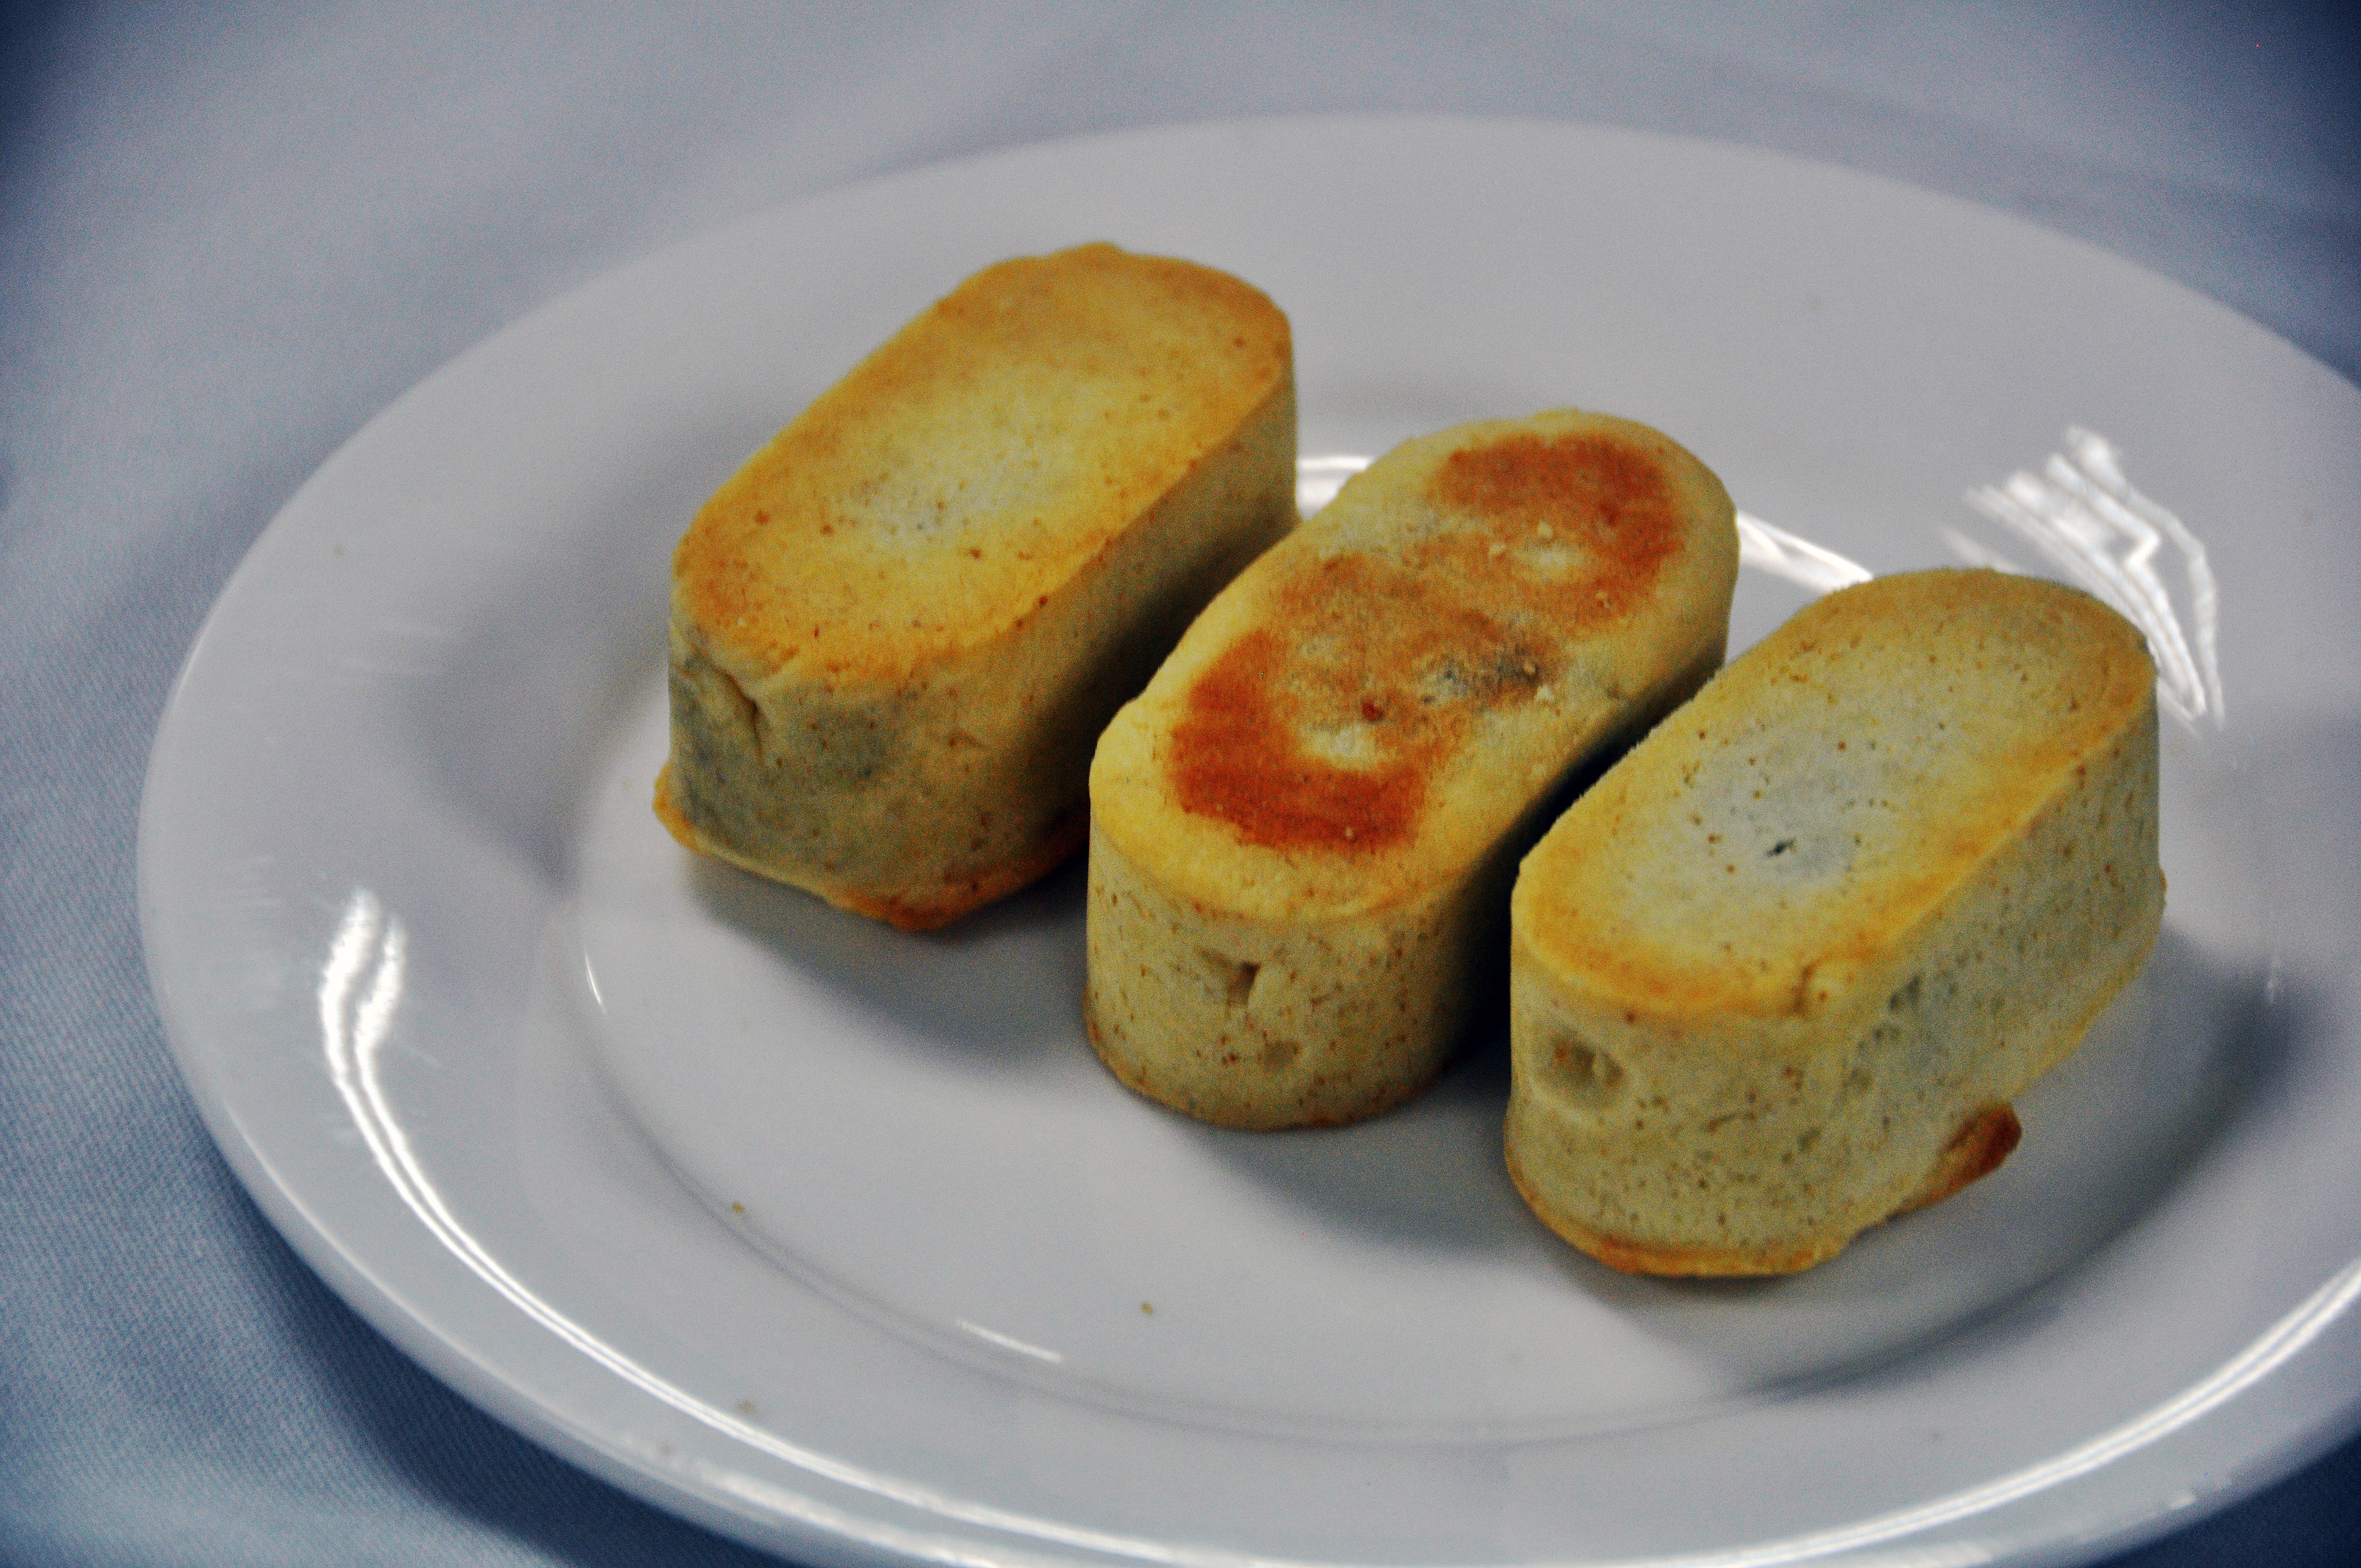
asian, dish, meal, food, chinese, produce, breakfast, baking, dessert, cuisine, delicious, vegetarian food, arancini, asian pastry